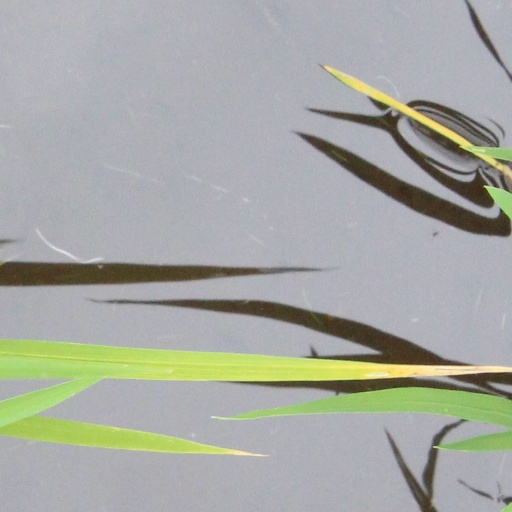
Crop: rice